MTV Ingolstadt

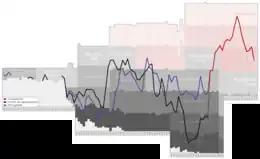
Historical chart of Ingolstadt league performance

The club qualified for the Landesliga Bayern (II) in 1946, where VfB already played. The league had restarted a year earlier as the tier below the Oberliga Süd. The league was then split into a northern and a southern group and MTV finished fourth out of eleven teams in the south. A repeat of this performance in the 1947–48 season meant, the team qualified for the now united Bavarian league. The club continued as a mid-table side in this league, but in 1951–52, the league had now been renamed Amateurliga Bayern and become a tier-three league, it was relegated after finishing 15th.